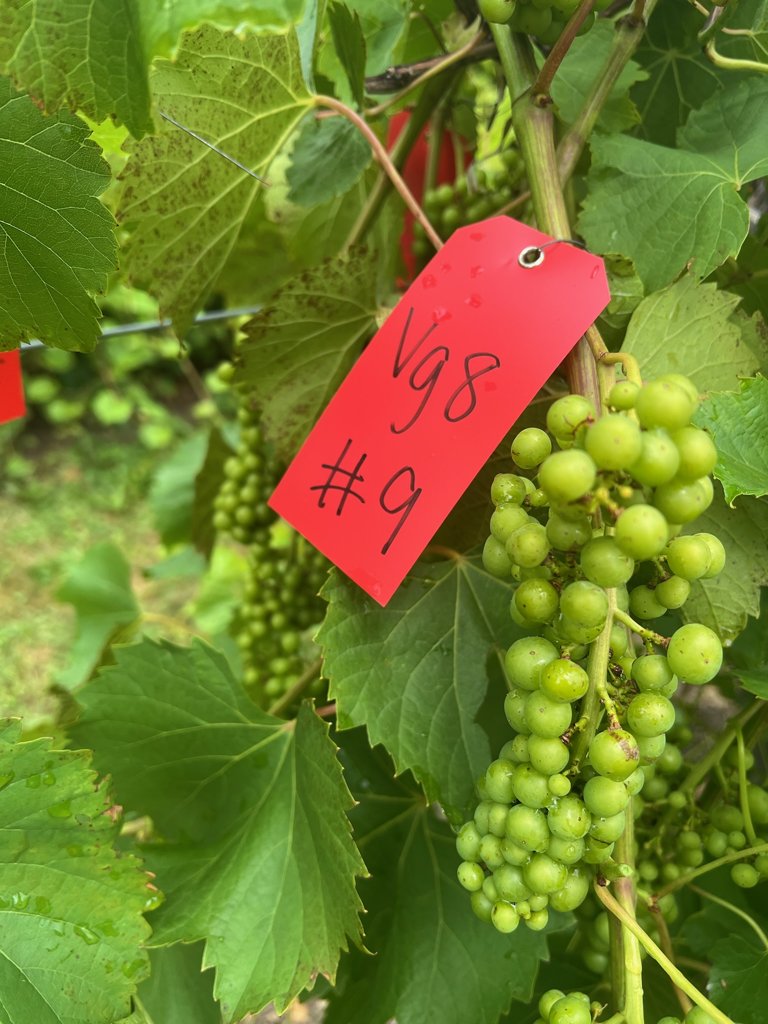
Berries visible: 178
Grape clusters: 4